Bhimsen Thapa

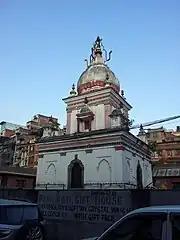
Rana Mukteshwar Temple built by Bhimsen on the deathspot of Rana Bahadur Shah.

On the night of 25 April 1806, Rana Bahadur held a meeting at Tribhuvan Khawas's house with rest of the courtiers, during which he taunted and threatened to execute Sher Bahadur. At around 10 pm, Sher Bahadur in desperation drew a sword and killed Rana Bahadur Shah before being cut down by nearby courtiers, Bam Shah and Bal Narsingh Kunwar, also allies of Bhimsen. The assassination of Rana Bahadur Shah triggered a great massacre in Bhandarkhal (a royal garden east of Kathmandu Durbar) and at the bank of Bishnumati river. That very night members of Sher Bahadur's faction – Bidur Shah, Tribhuvan Khawas, and Narsingh Gurung – and even King Prithvipal Sen of Palpa, who was under house arrest in Patan Durbar, were swiftly rounded up and killed in Bhandarkhal. Their dead bodies were not allowed funeral rites and were dragged and thrown by the banks of Bishnumati to be eaten by vultures and jackals. The next few days, all the sons of Sher Bahadur Shah, Bidur Shah, Tribhuvan Khawas and Narsingh Gurung, aged 2 to 15 were beheaded by the bank of Bishnumati; their wives and daughters were given to the untouchables, their bodyguards and servants were also put to death, and all their property seized. Bhimsen managed to kill everyone who did not agree with him or anyone who could potentially become a problem for him in the future. In this massacre that lasted for about two weeks, a total of ninety-three people (16 women and 77 men) lost their lives.